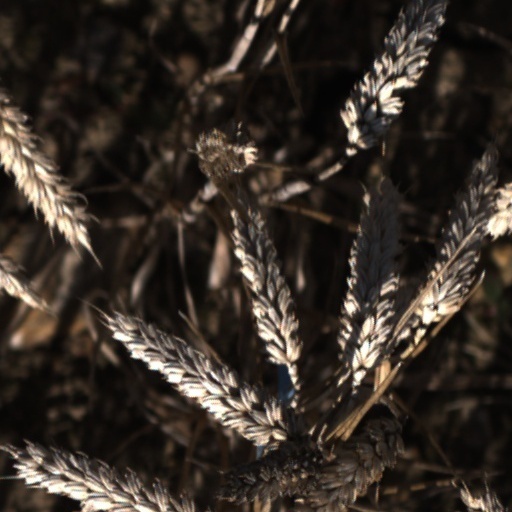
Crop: wheat